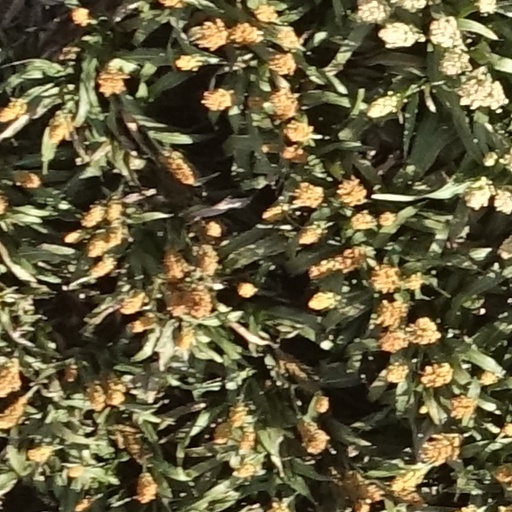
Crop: sorghum